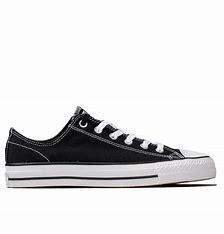
Brand: Converse
Model: Ctas Ox